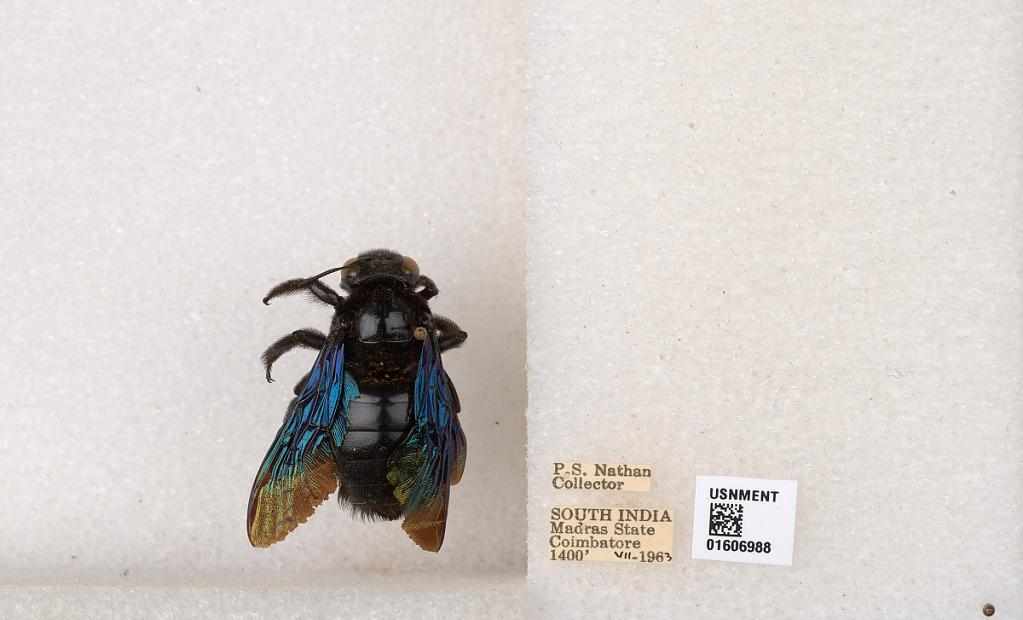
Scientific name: Xylocopa (Biluna) auripennis auripennis Lepeletier
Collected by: P. Nathan
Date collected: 1963-7-1
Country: India
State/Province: Tamil Nadu
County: Coimbatore
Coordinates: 10.9955, 76.9034